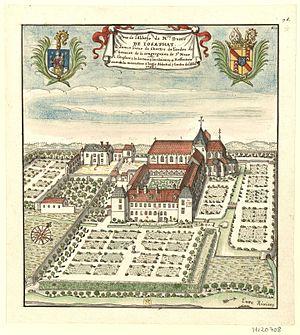
Vue de l'Abbaye de Notre Dame de Josaphat, a une demi-lieue de Chartres, de l'ordre de la Congrégation de St-Maur, en 1696.
L'abbaye Notre-Dame de Josaphat est une abbaye bénédictine fondée à Lèves en 1117 par le chanoine Geoffroy de Lèves, évêque de Chartres et son frère Goslein, seigneur de Lèves, sur leurs terres ancestrales.
Le Coinon, Couanon ou Couasnon est une rivière française qui coule dans le département d'Eure-et-Loir en région Centre-Val de Loire, affluent gauche de l'Eure, donc un sous-affluent de la Seine.